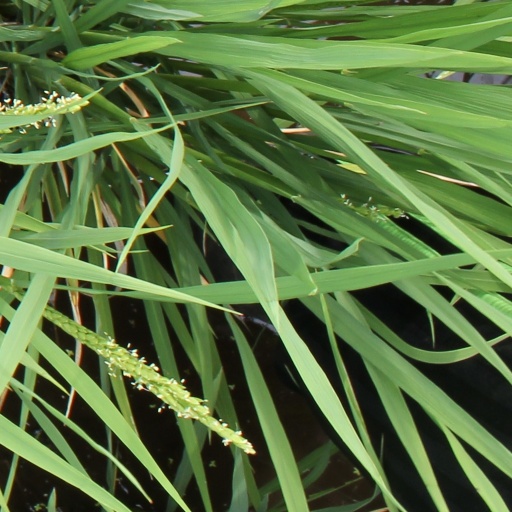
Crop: rice